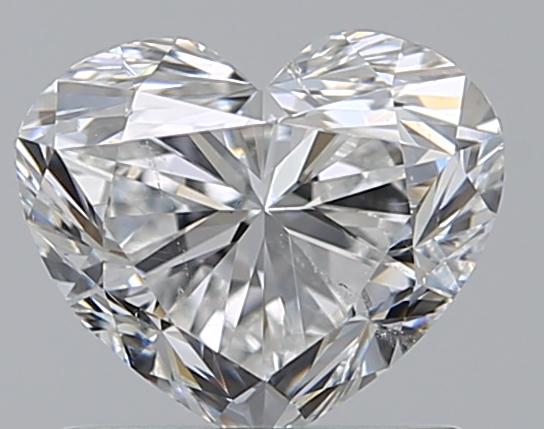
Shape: heart
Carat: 1
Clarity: SI1
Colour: F
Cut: VG
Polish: EX
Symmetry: VG
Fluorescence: N
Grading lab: GIA
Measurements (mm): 5.74 x 6.82 x 4.12